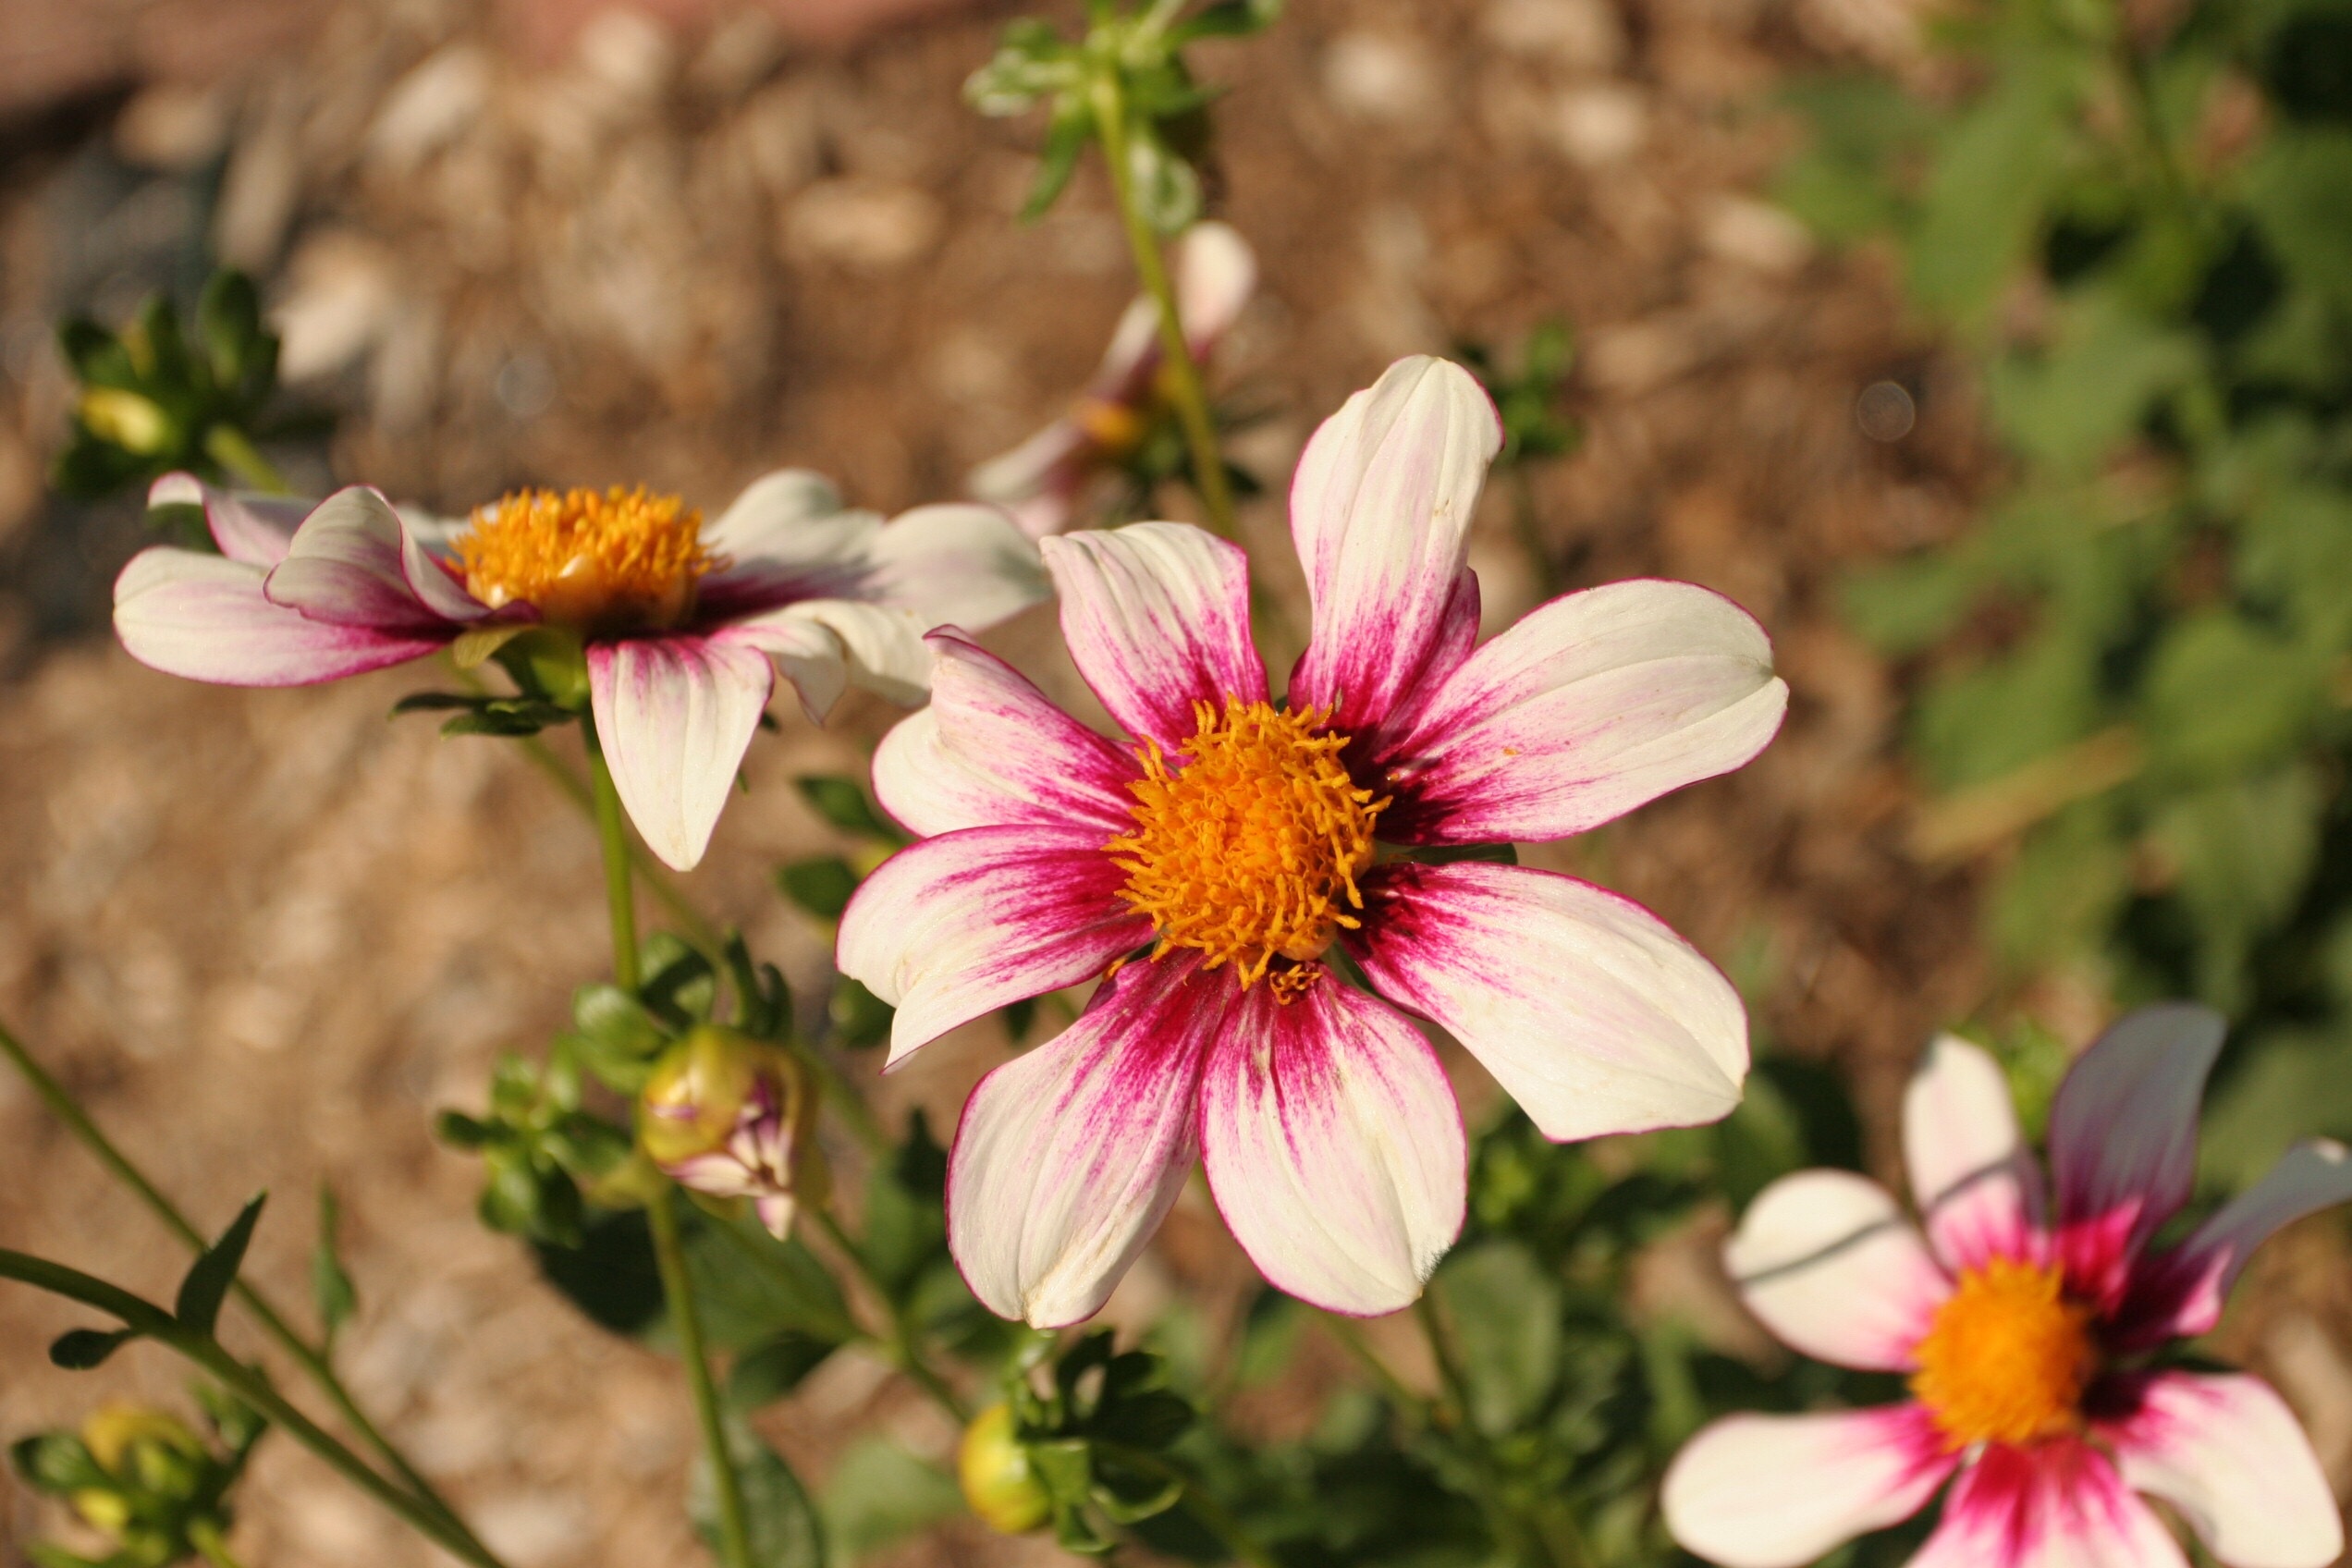
blossom, plant, flower, petal, bloom, botany, flora, wildflower, dahlia, macro photography, flowering plant, daisy family, mii tai, annual plant, land plant, garden cosmos